Sprayer

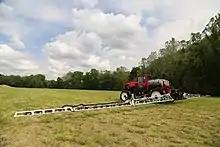

Agricultural sprayers come in various design types, sizes, equipment and performance specifications. They range from small spot-spraying machines to very large sprayers with extensive land and plant coverage. Agricultural sprayers have been engineered to optimize their applicability and performance for the many purposes that the machines are put to, whether being used on crops, vegetation, or soil. Agriculture sprayers are often used for applying water and water/chemical solutions containing acids or caustic materials for crop-performance or pest-control; i.e. fertilizers and pesticides.